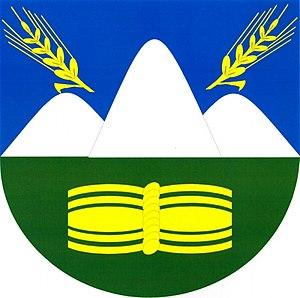
Mrtník est une commune du district de Plzeň-Nord, dans la région de Plzeň, en République tchèque. Sa population s'élevait à 335 habitants en 2019.